Josh Barro

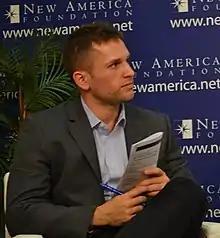
Barro in 2013

Joshua A. Barro (born July 17, 1984) is an American journalist and creator of the newsletter and podcast "Very Serious". He previously hosted the weekly radio program "Left, Right, & Center" based at KCRW Los Angeles and served as a senior editor and columnist at "Business Insider".